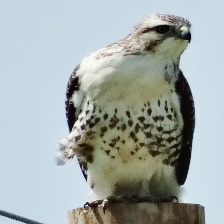
Species: RED TAILED HAWK
Scientific name: BUTEO JAMAICENSIS